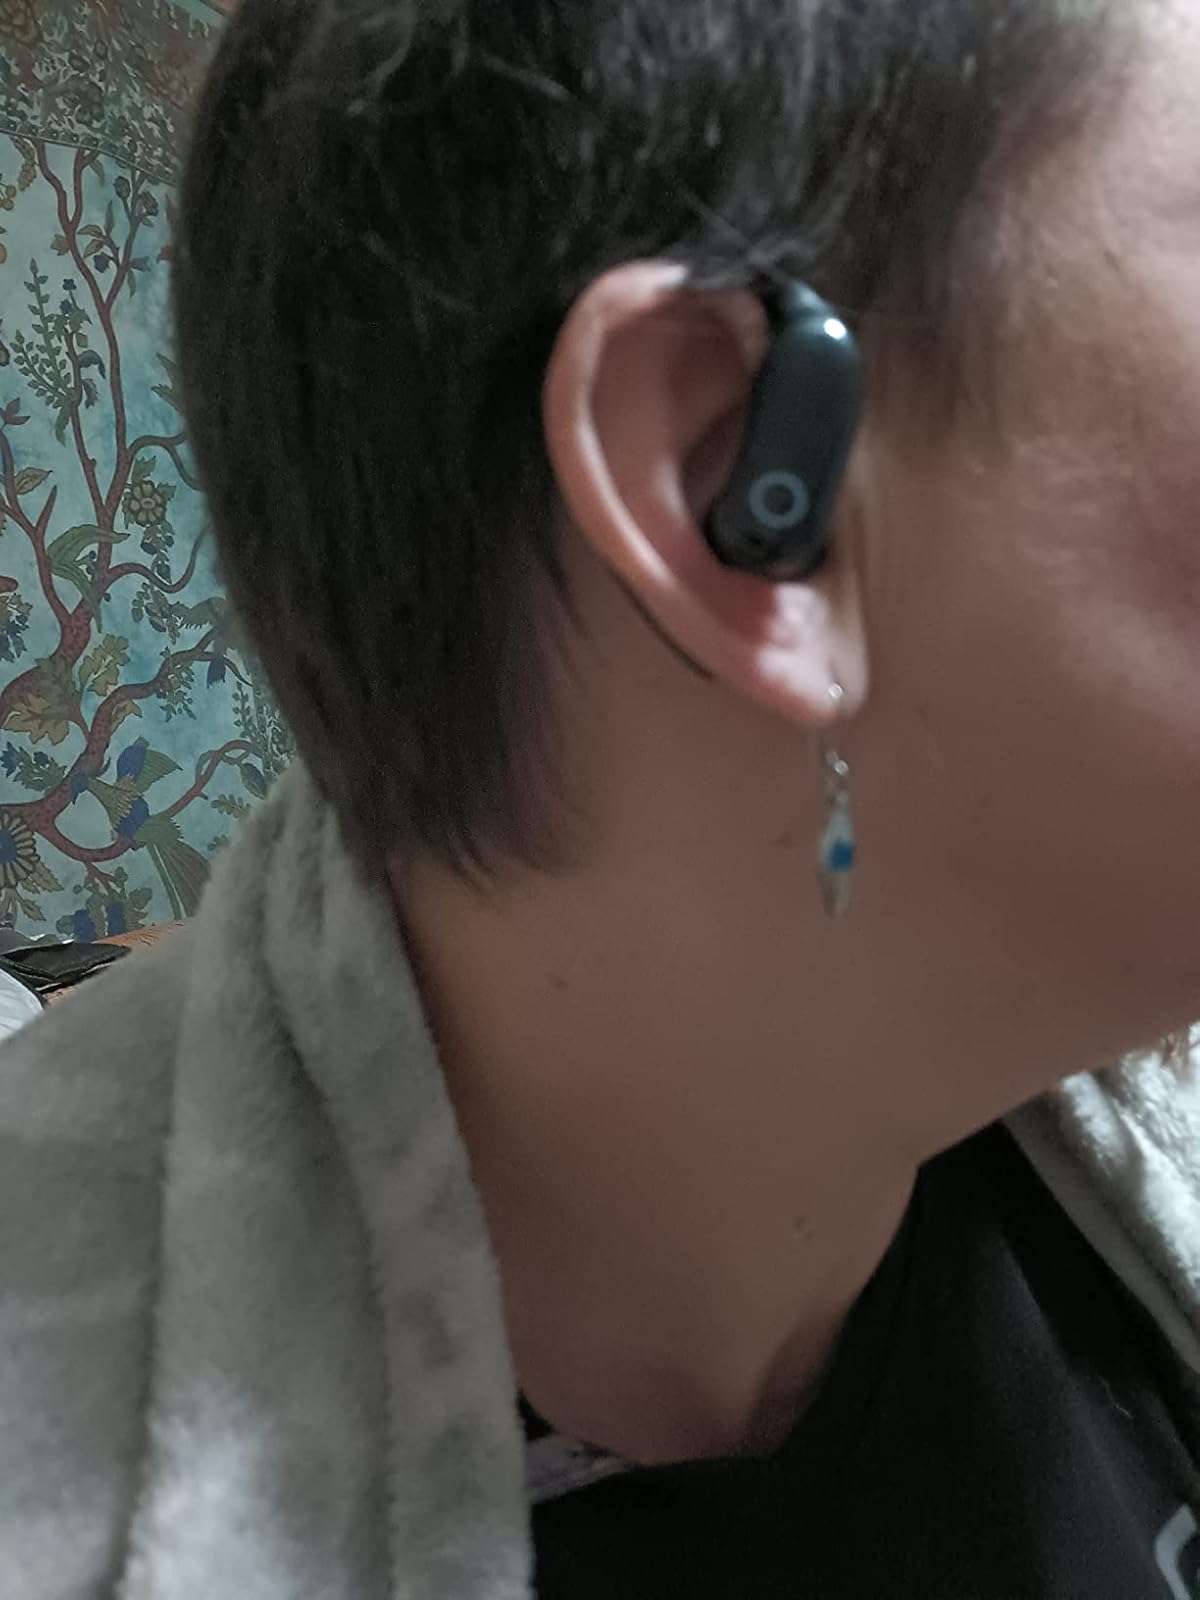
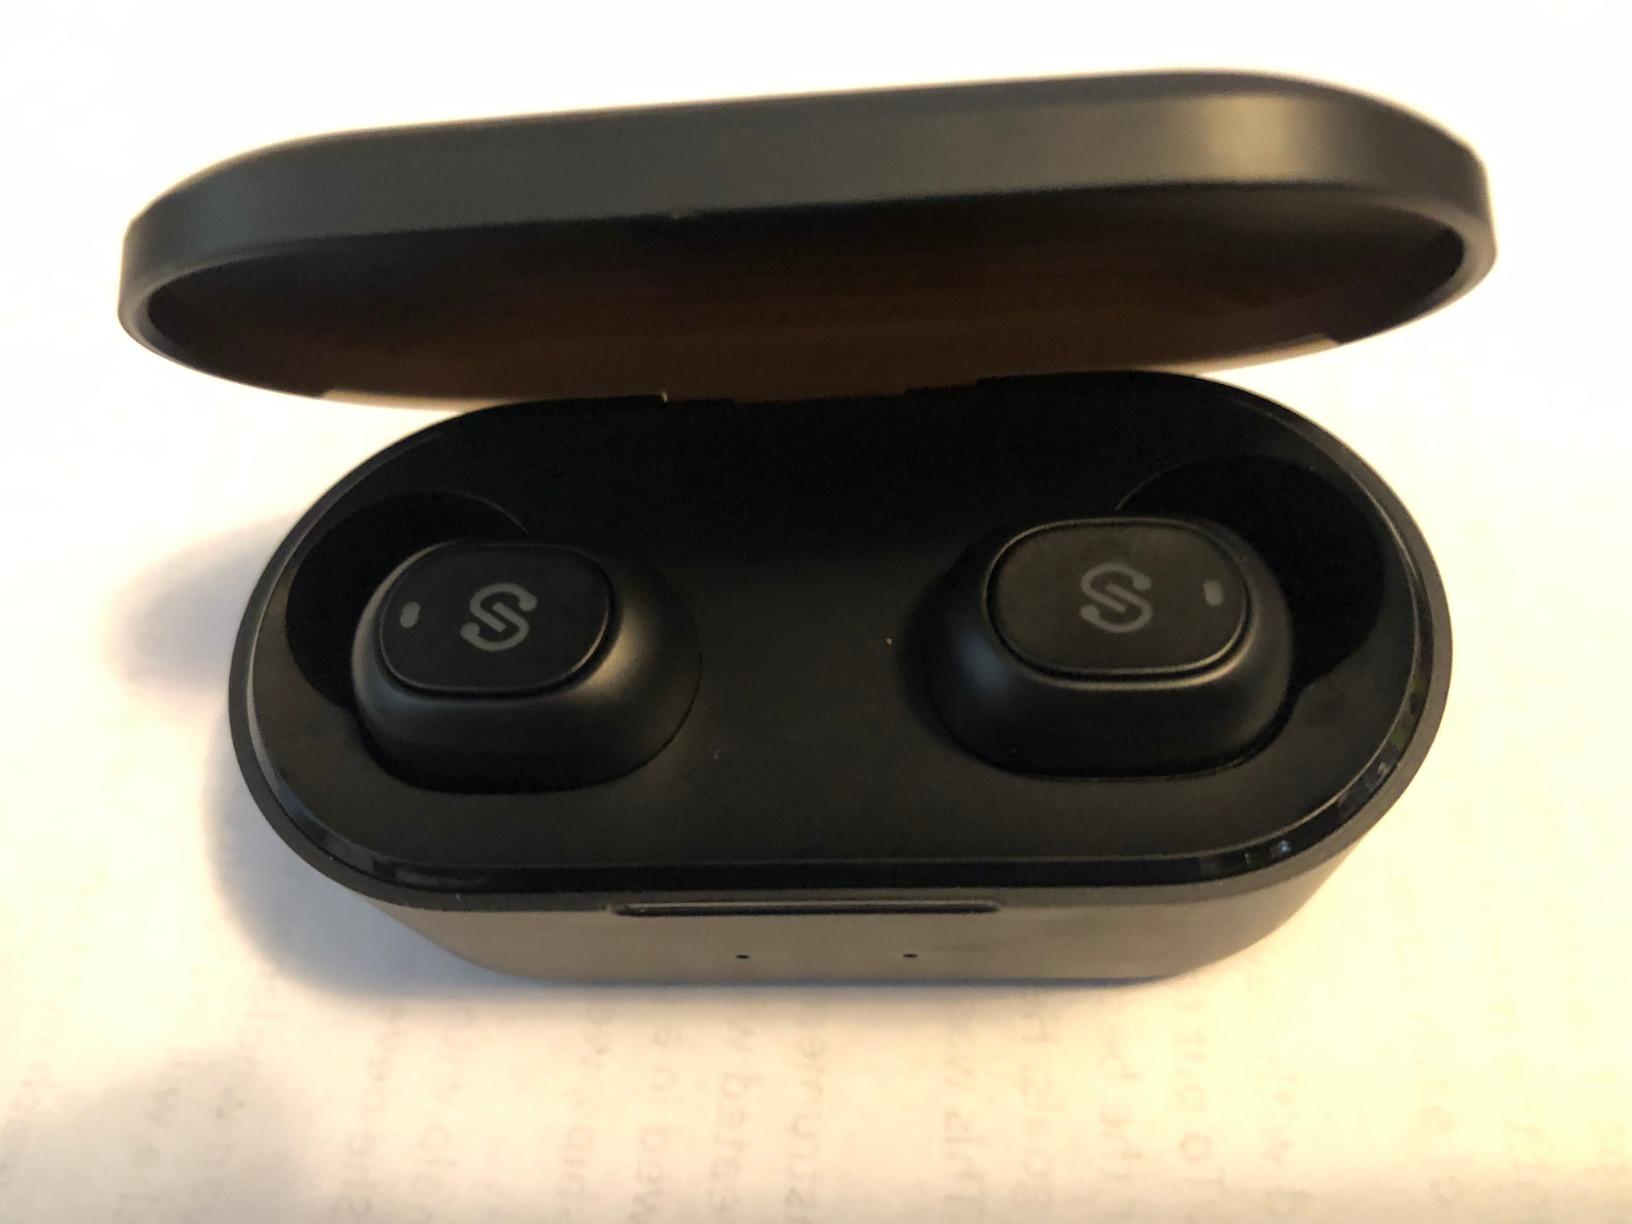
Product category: earbuds
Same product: no